Milendella, South Australia

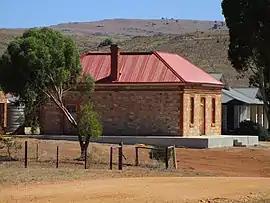
old building on Church Road in Milendella

Milendella is a locality on the plains to the east of the Mount Lofty Ranges in South Australia. The name was the native name of Emu Creek which runs through the locality.